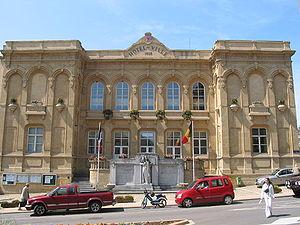
Virton (Belgique), l’hôtel de ville.
Virton est une ville francophone de Belgique située en Région wallonne et en Ardenne belge, chef-lieu d'arrondissement en province de Luxembourg. Elle fait partie de la Lorraine gaumaise.